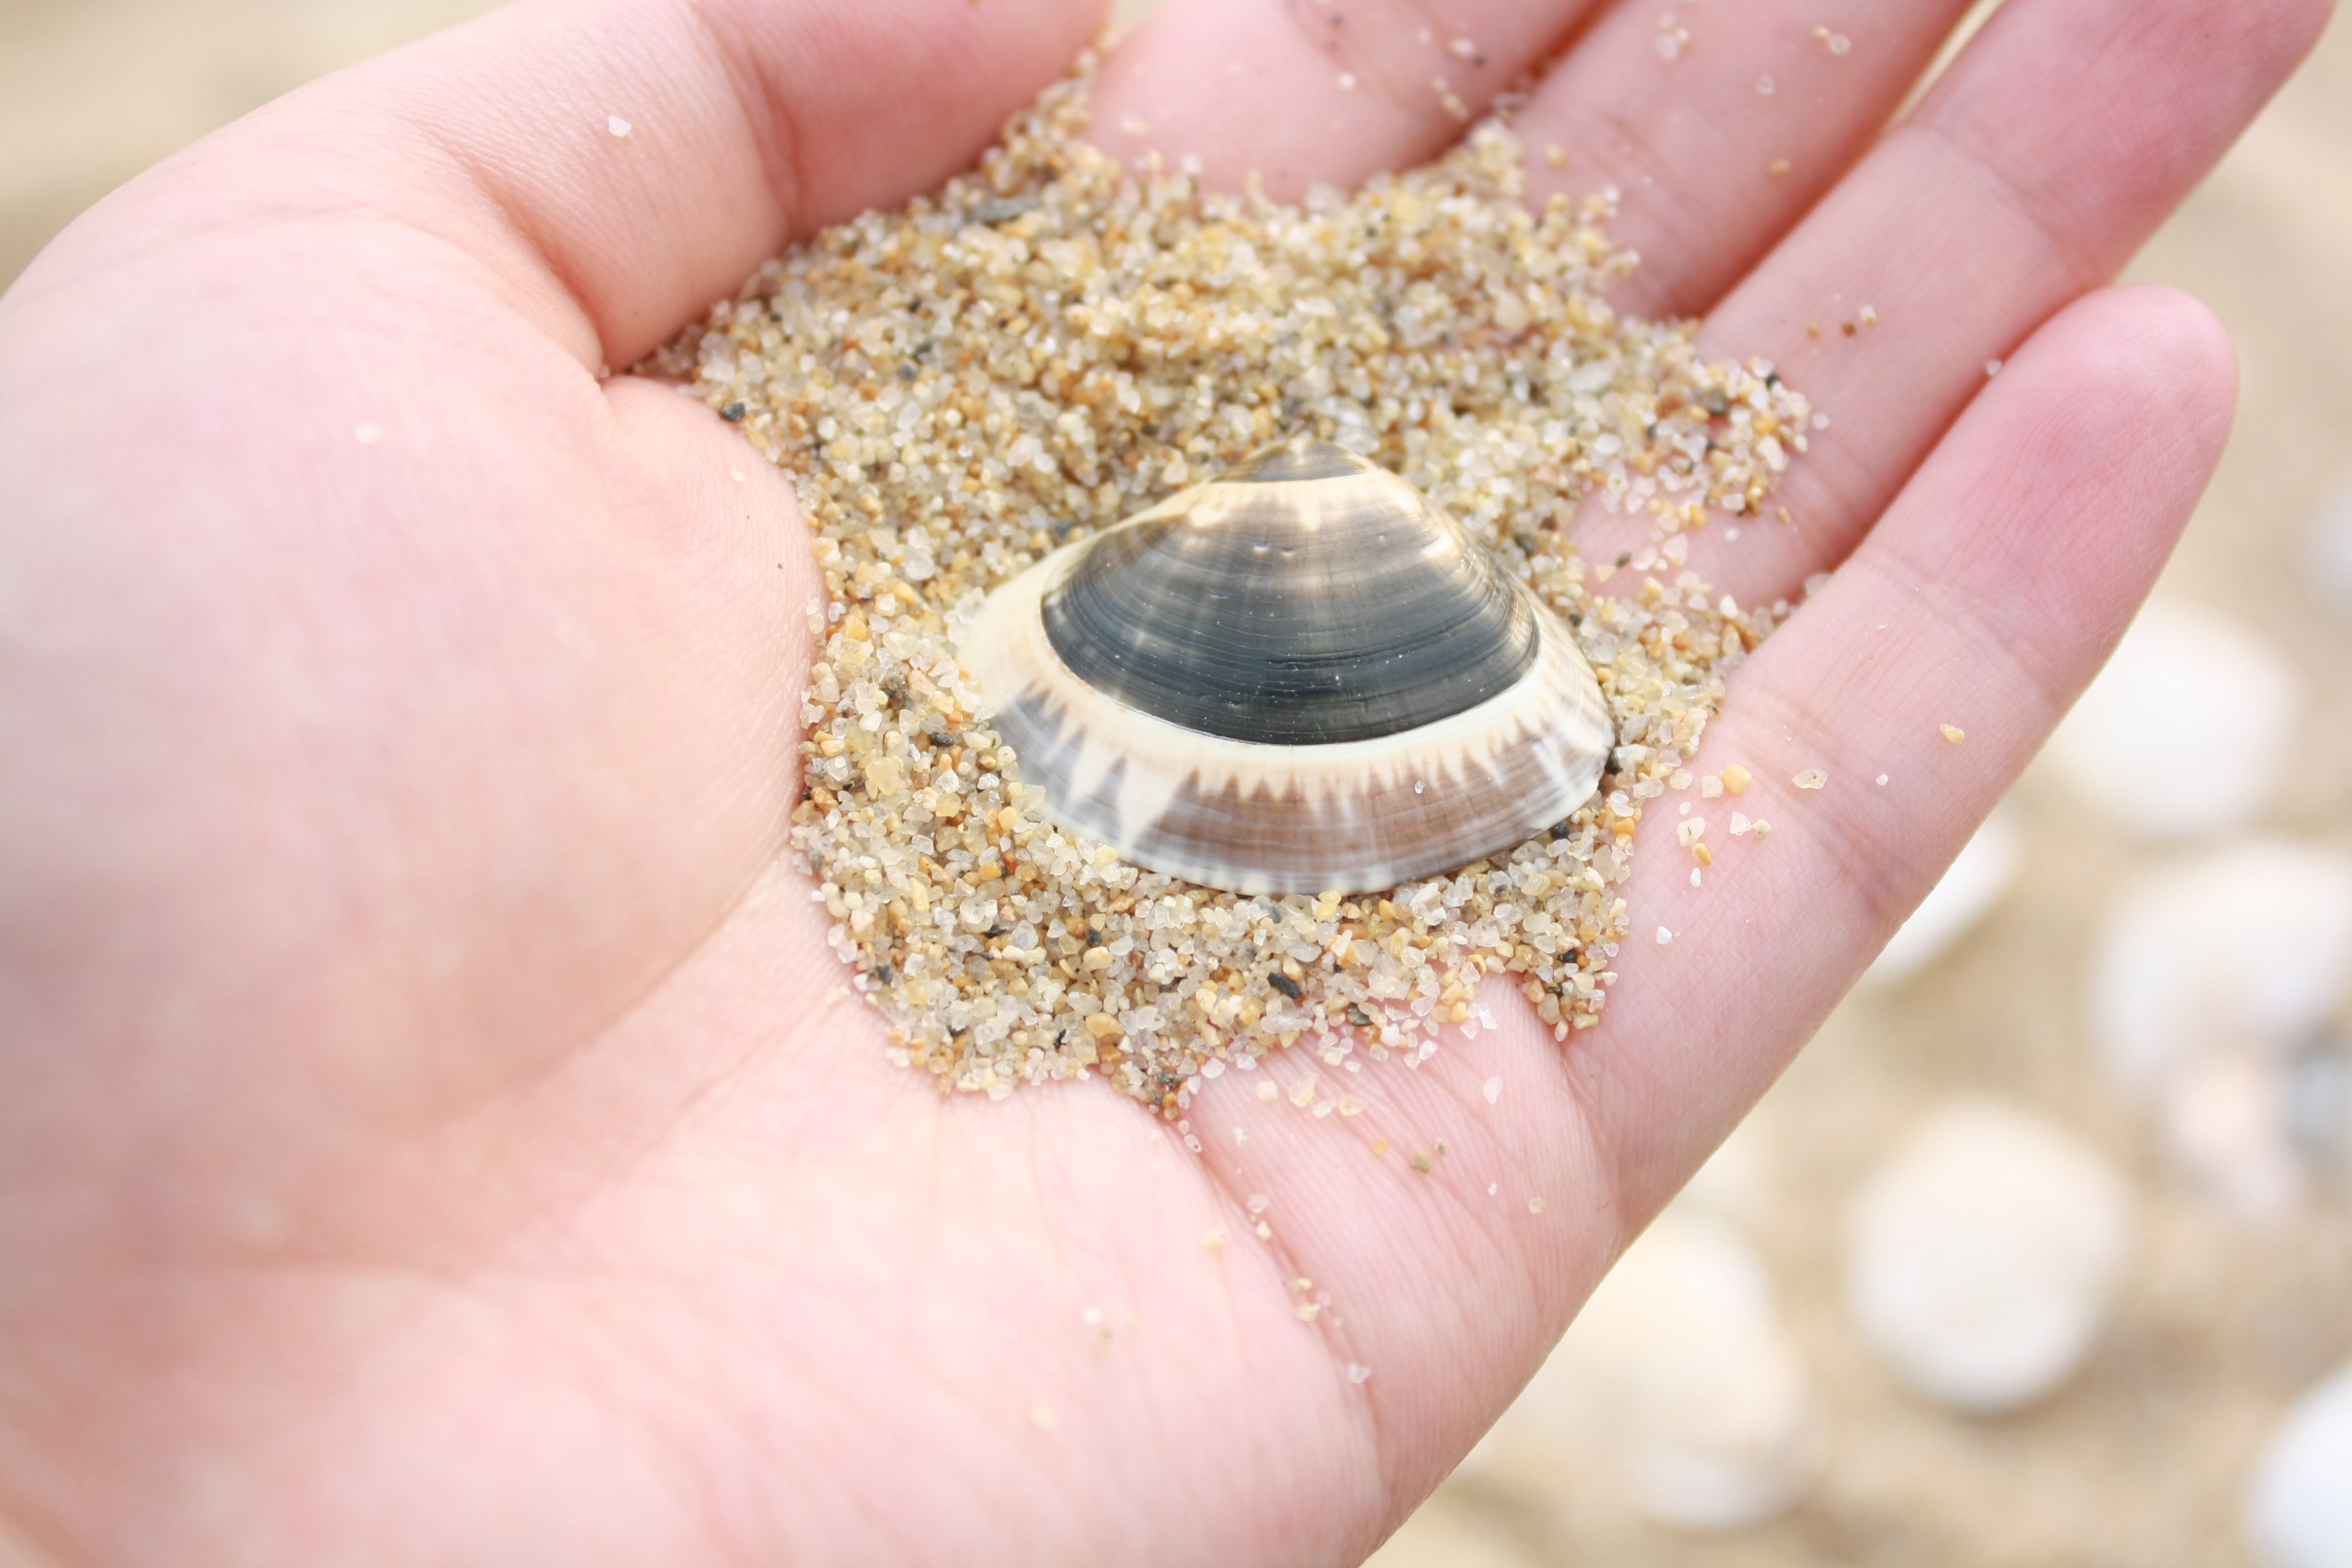
hand, beach, sea, sand, alone, pattern, finger, lonely, invertebrate, seashell, clam, close up, sculpture, peel, eye, organ, husks, macro photography